Mark Hulbert

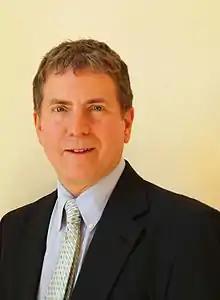
Mark J. Hulbert in 2009

Mark J. Hulbert (born 1955) is an American finance analyst, journalist, and author with a focus on expectations of stock market investment newsletters, contrarian investing, and quantitive or technical analysis.